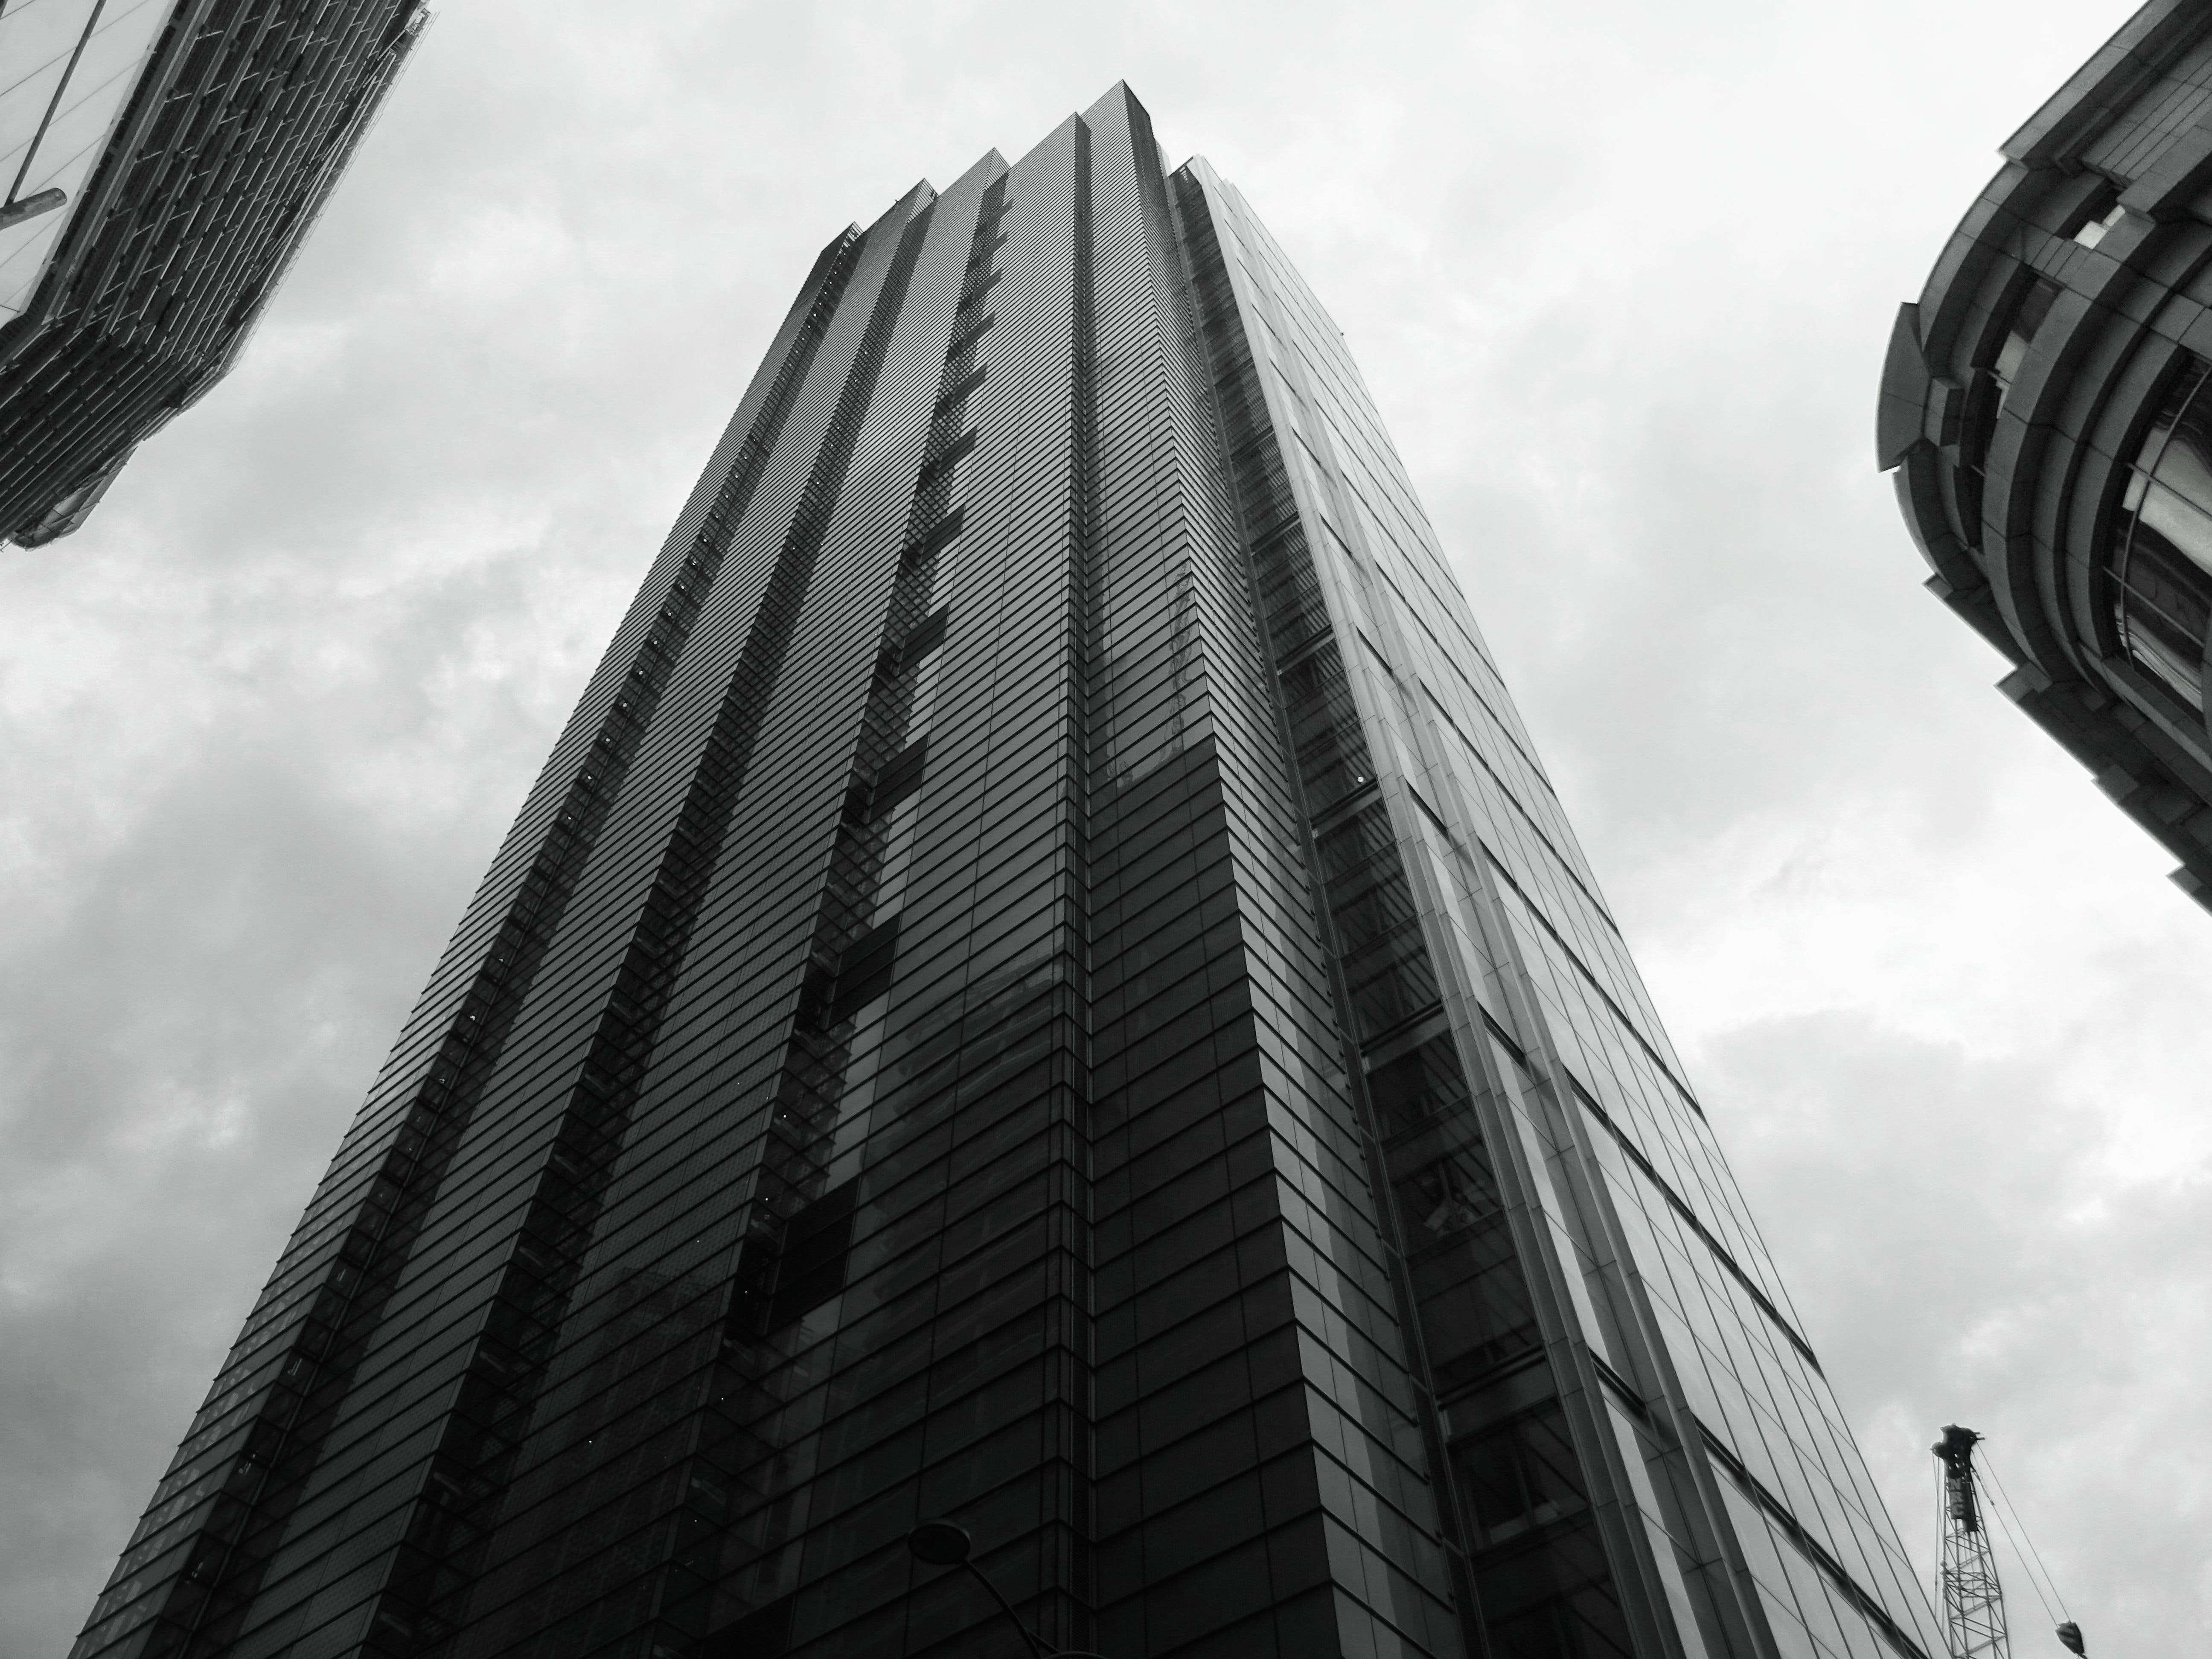
metropolitan area, skyscraper, architecture, urban area, daytime, tower block, metropolis, landmark, tower, city, building, sky, black and white, human settlement, corporate headquarters, commercial building, line, monochrome photography, monochrome, downtown, headquarters, condominium, photography, facade, symmetry, mixed use, brutalist architecture, glass, style, street